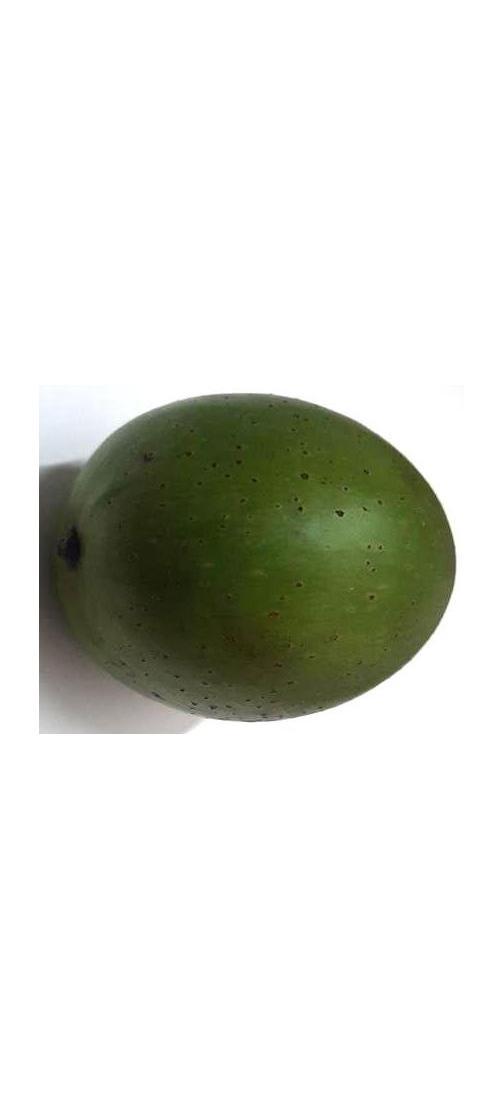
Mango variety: Ashshina Zhinuk